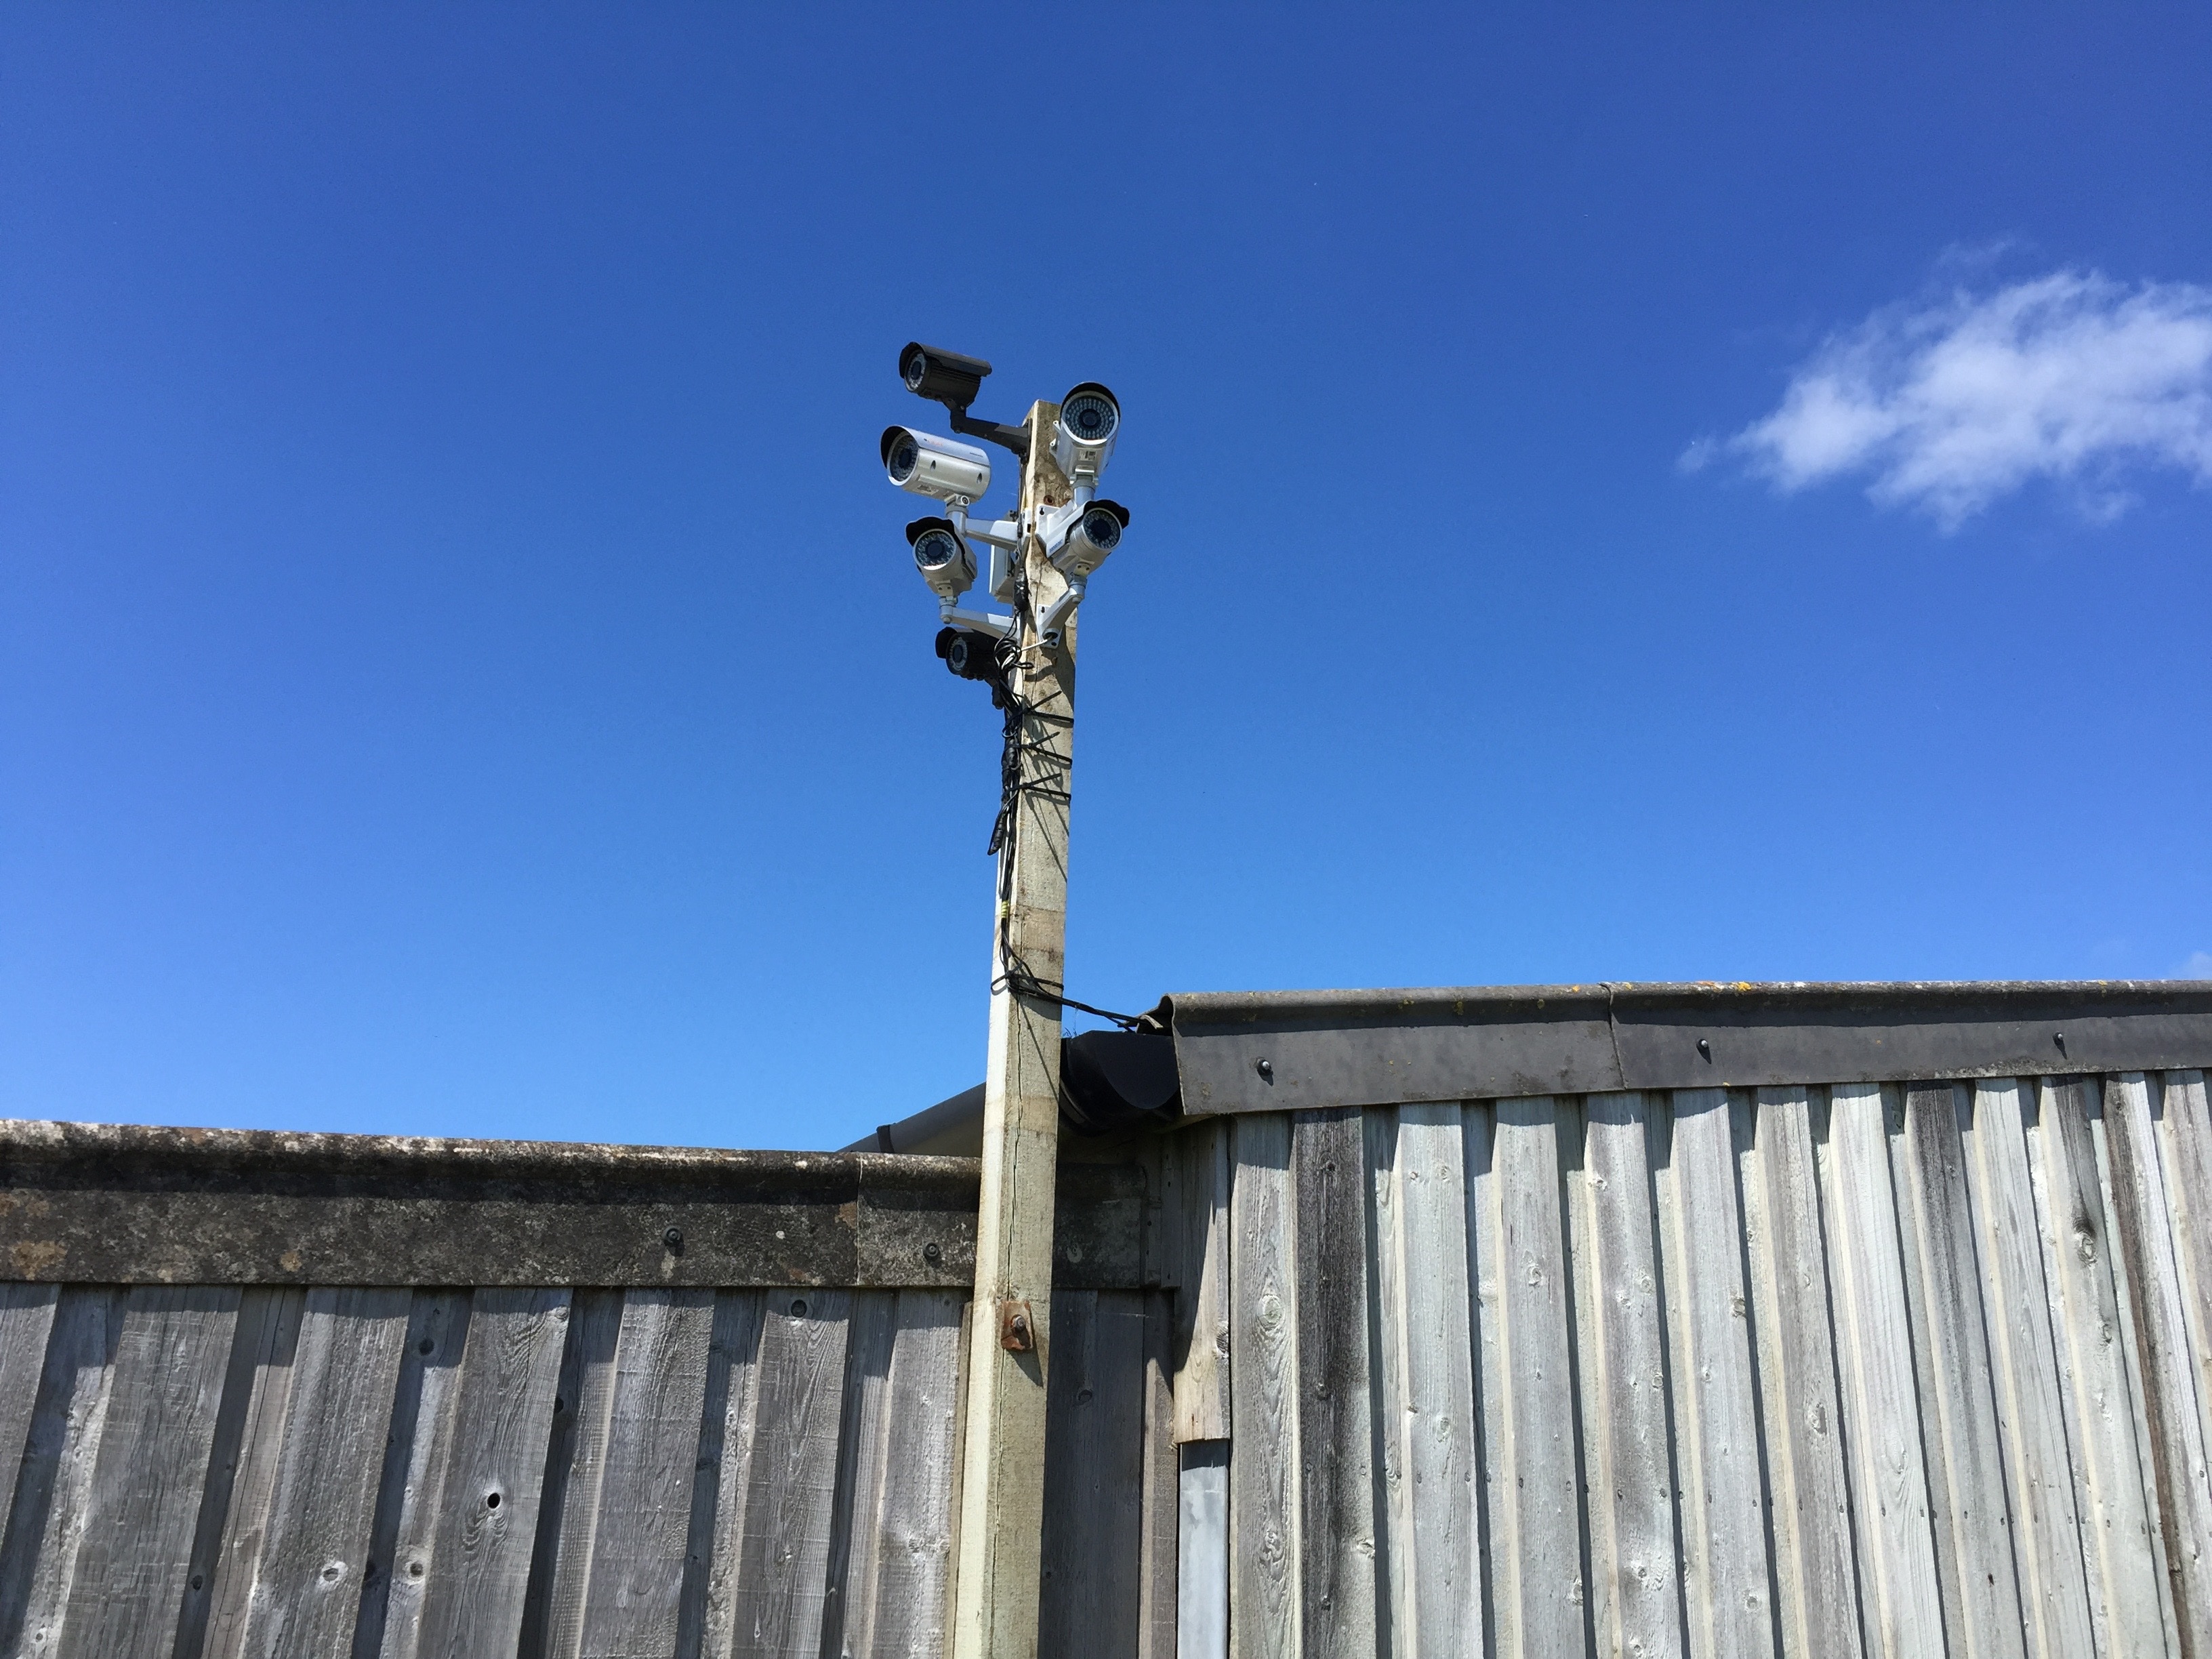
fence, sky, wind, roof, wall, blue, street light, lighting, outdoor structure